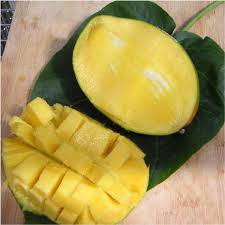
Label: Mango